Charles E. Stuart (Virginia politician)

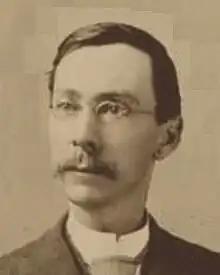
Portrait of Stuart,

Charles Edward Stuart (May 18, 1850 – April 16, 1889) was a Virginia politician. He represented Alexandria City and County in the Virginia House of Delegates, and served as that body's Speaker from 1883 until 1887.